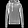
Label: Pullover